Polish cuisine

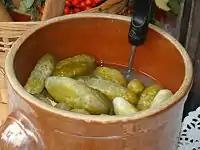
(brine-pickled cucumbers)

Polish-style pickled cucumber is a variety developed in the northern part of Central Europe. It was exported worldwide and is found in the cuisines of many countries. It is usually preserved in wooden barrels. A cucumber only pickled for a few days is different in taste (less sour) than one pickled for a longer time and is called. Another kind of pickled gherkin popular in Poland is, which is preserved with vinegar rather than pickled and uses different spices creating a sweet and sour taste, and well-known in Jewish cuisine.